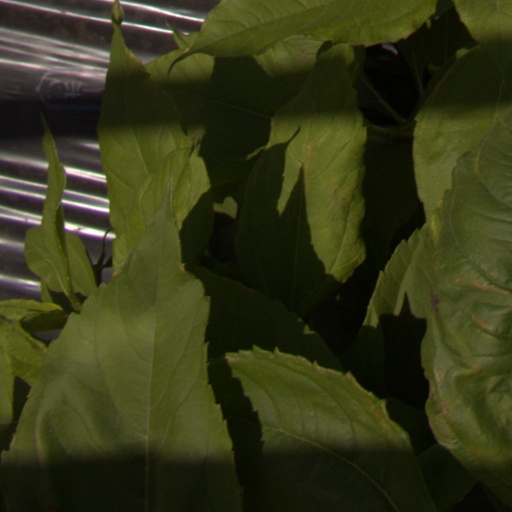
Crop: Jerusalem artichoke